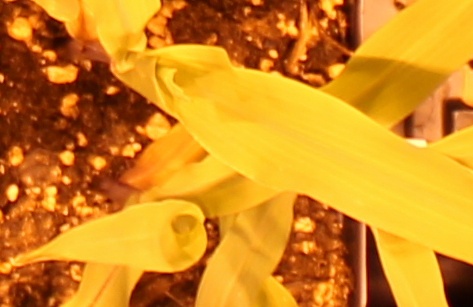
Label: Corn